Jokela High School

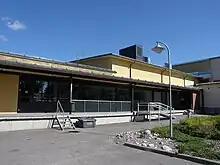
Picture of the schoolyard

The school was the site of one of only four Finnish school shootings. On 7 November 2007, at approximately 11:44 local time (9:44 UTC) Pekka-Eric Auvinen opened fire at Jokela High School. The incident resulted in the death of nine people: five male pupils and one female pupil; the school principal; the school nurse; and the shooter himself, who was also one of the school's pupils. Hours before the incident, the shooter posted a video on YouTube predicting the massacre at the school. Jokela High School reopened on 15 November 2007.